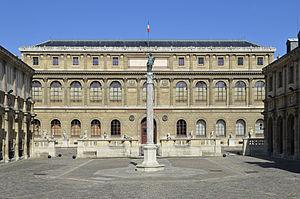
Le Palais des Études de l'École nationale supérieure des Beaux-Arts - 14 rue Bonaparte, Paris 6ème arrondissement
Le Palais des Études fait partie de l'école des beaux-arts de Paris.
L’École nationale supérieure des beaux-arts de Paris, communément dénommée les Beaux-Arts de Paris, est une école d'art française fondée en 1817. Il s'agit d'un établissement public national à caractère administratif relevant directement de la tutelle de l'État par l'intermédiaire du ministère chargé de la culture. Elle fait partie de l'université PSL.